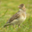
Label: bird